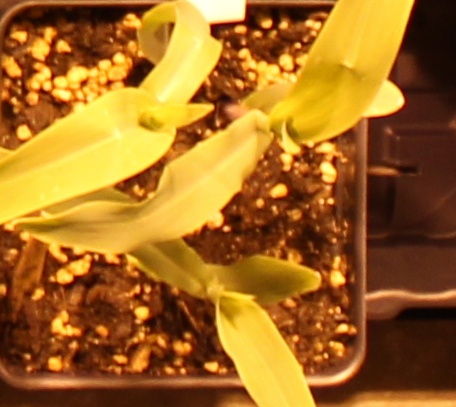
Label: Corn